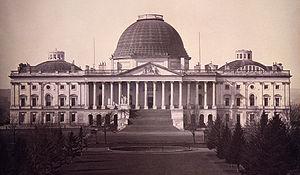
Le Capitole des États-Unis est le bâtiment qui sert de siège au Congrès, le pouvoir législatif des États-Unis. Il est situé dans la capitale fédérale, Washington, D.C. La construction de style néoclassique commence en 1793 et s'achève en 1812. Il est constitué d'un dôme et de deux ailes. L’aile nord est le siège du Sénat et l’aile sud est celle de la Chambre des représentants.
Luigi Persico, né à Naples en 1791 ou 1795 et mort à Marseille le 14 mai 1860, est un peintre et sculpteur néoclassique italien du XIXᵉ siècle.